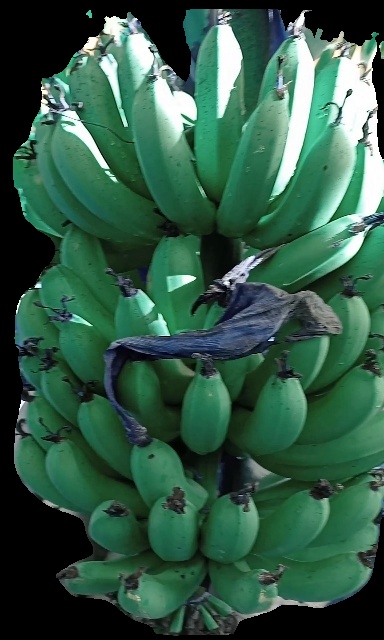
Variety: pachbale
Grade: grade1